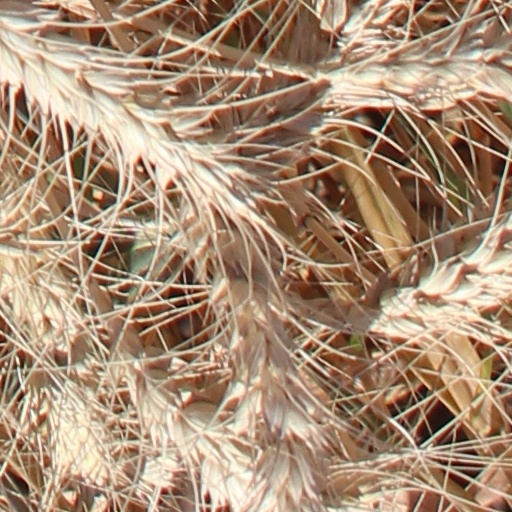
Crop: wheat